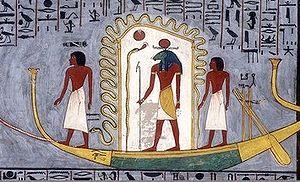
Cette page liste des types de bateaux avec un classement par ordre alphabétique. Dans la mesure du possible, les éléments sont illustrés avec une image représentative. Par ailleurs, les bateaux n'ayant pas encore d'article sur l'encyclopédie sont décrits succinctement. Les navires individuels sont classés dans la catégorie Nom de bateau.
Selon les mythes funéraires des Anciens Égyptiens, l’au-delà est le lieu où séjournent les dieux, les bienheureux et les damnés. Domaine d'Osiris, ce monde supranaturel est à la fois souterrain, terrestre et céleste. Il est connu sous les dénominations de Kheret-Netjer, Ro-Sétaou, Douât et Neferet Imentet. La géographie de cet autre monde, ainsi que les êtres qui le peuplent, sont renseignés par divers écrits dont les Textes des pyramides, le Livre des deux chemins, le Livre des Morts, les Livres du monde souterrain et quelques contes.